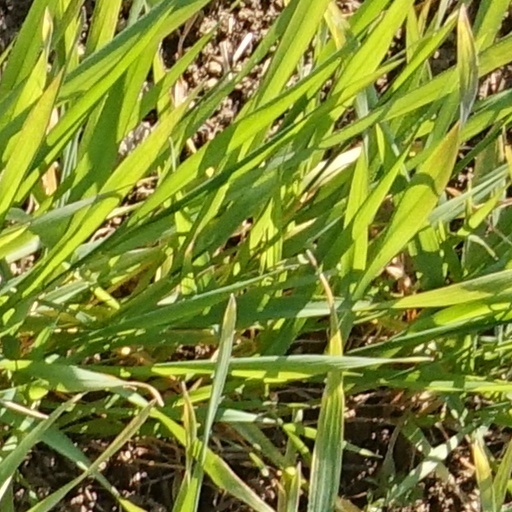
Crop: wheat